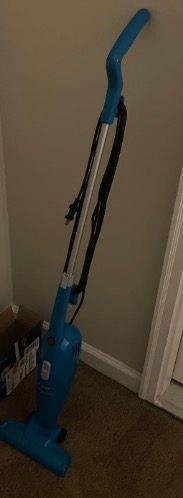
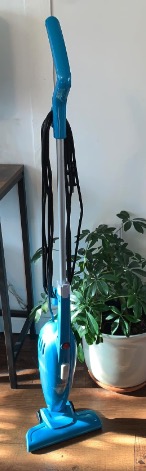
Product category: items_vacuum
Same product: yes